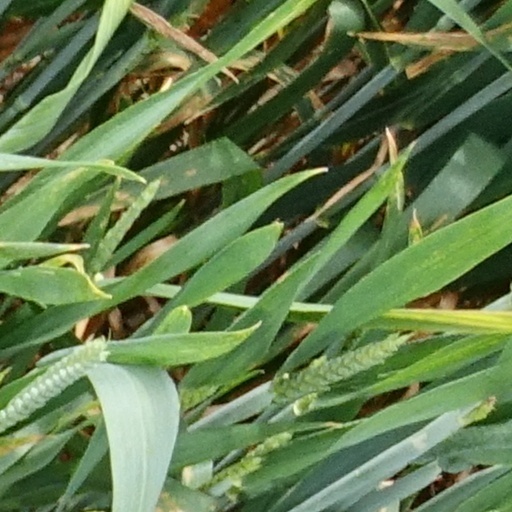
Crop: wheat